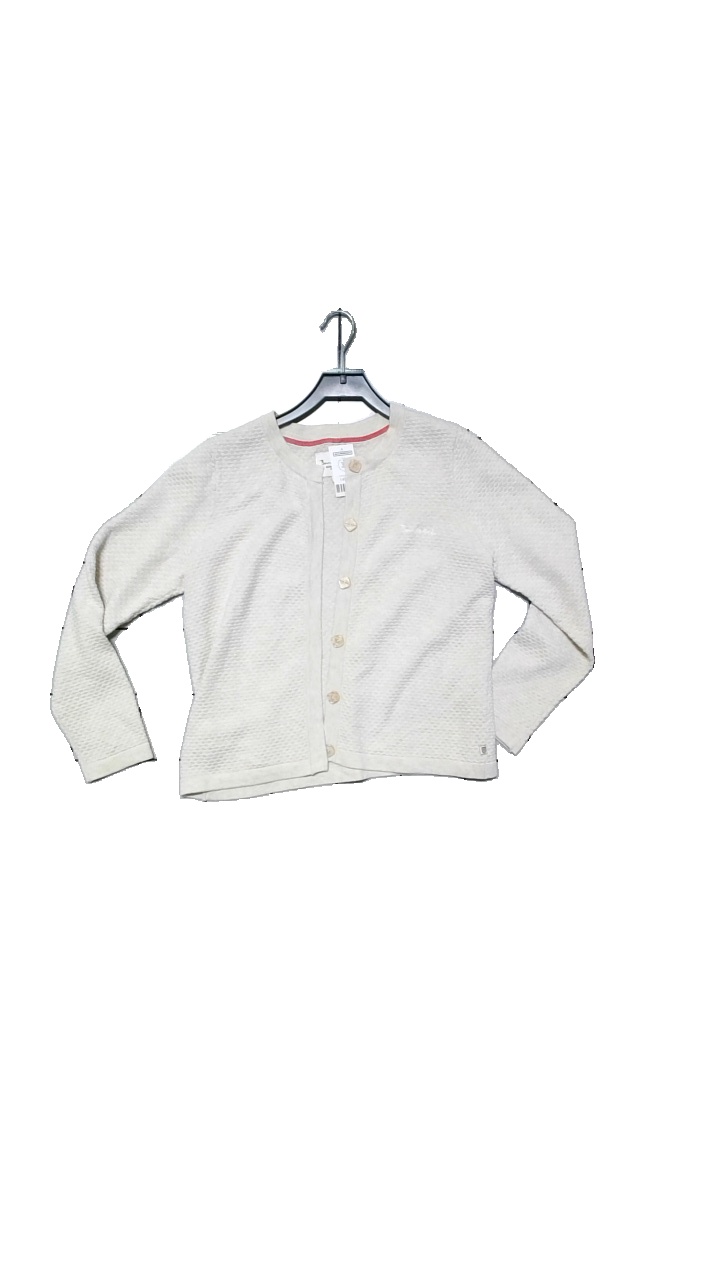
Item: Sweater (Ladies)
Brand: Bondelid
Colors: White
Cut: Regular
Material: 100% Bomull
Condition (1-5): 4
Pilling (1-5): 4
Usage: Reuse
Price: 100-150